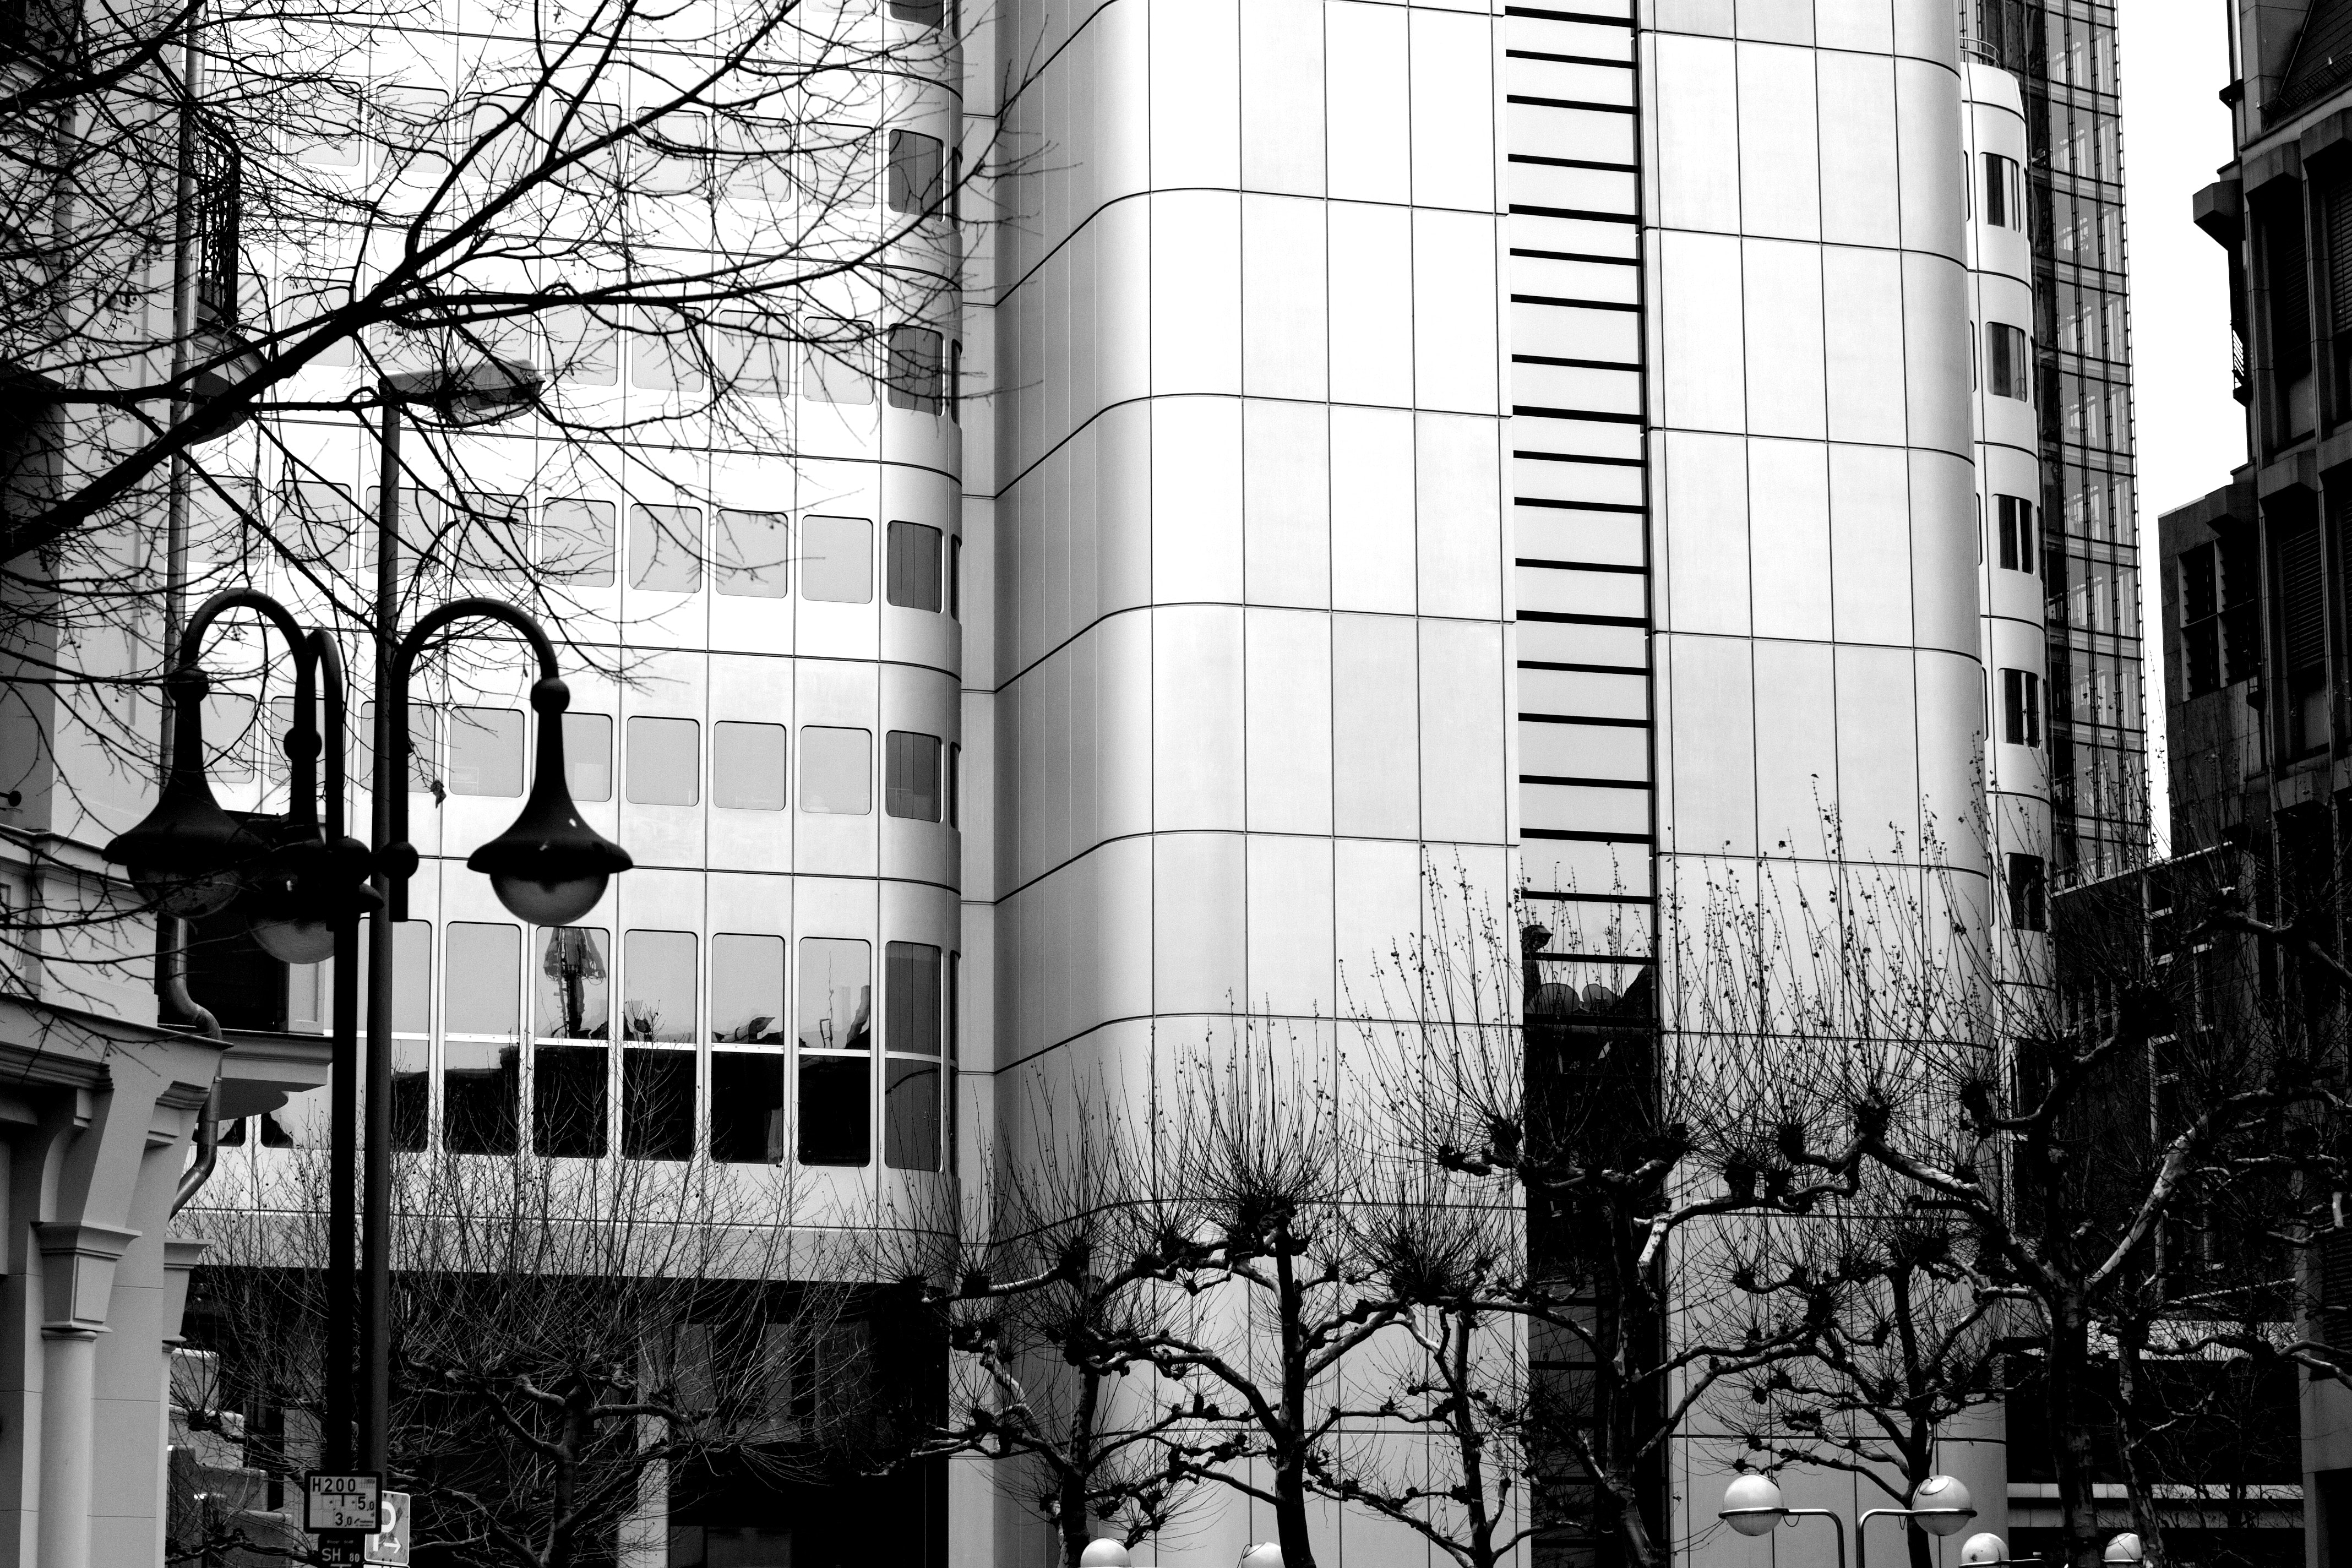
white, black, architecture, monochrome, urban area, metropolitan area, black and white, building, daytime, tree, metropolis, city, human settlement, snapshot, facade, neighbourhood, window, tower block, monochrome photography, line, Material property, downtown, branch, street, commercial building, apartment, house, plant, photography, skyscraper, daylighting, style, mixed use, glass, Tints and shades, condominium